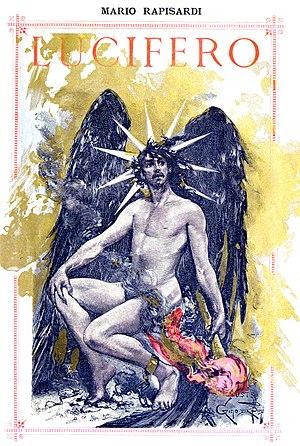
Les Litanies de Satan est un poème de Charles Baudelaire, l'un des trois publiés dans la partie Révolte des Fleurs du mal. Sa date d'écriture est inconnue, mais rien n'indique qu'il ait été composé à un autre moment que le reste de l'œuvre.
Lucifer est un nom latin signifiant « porteur de lumière », composé de « lux » et « ferre ».